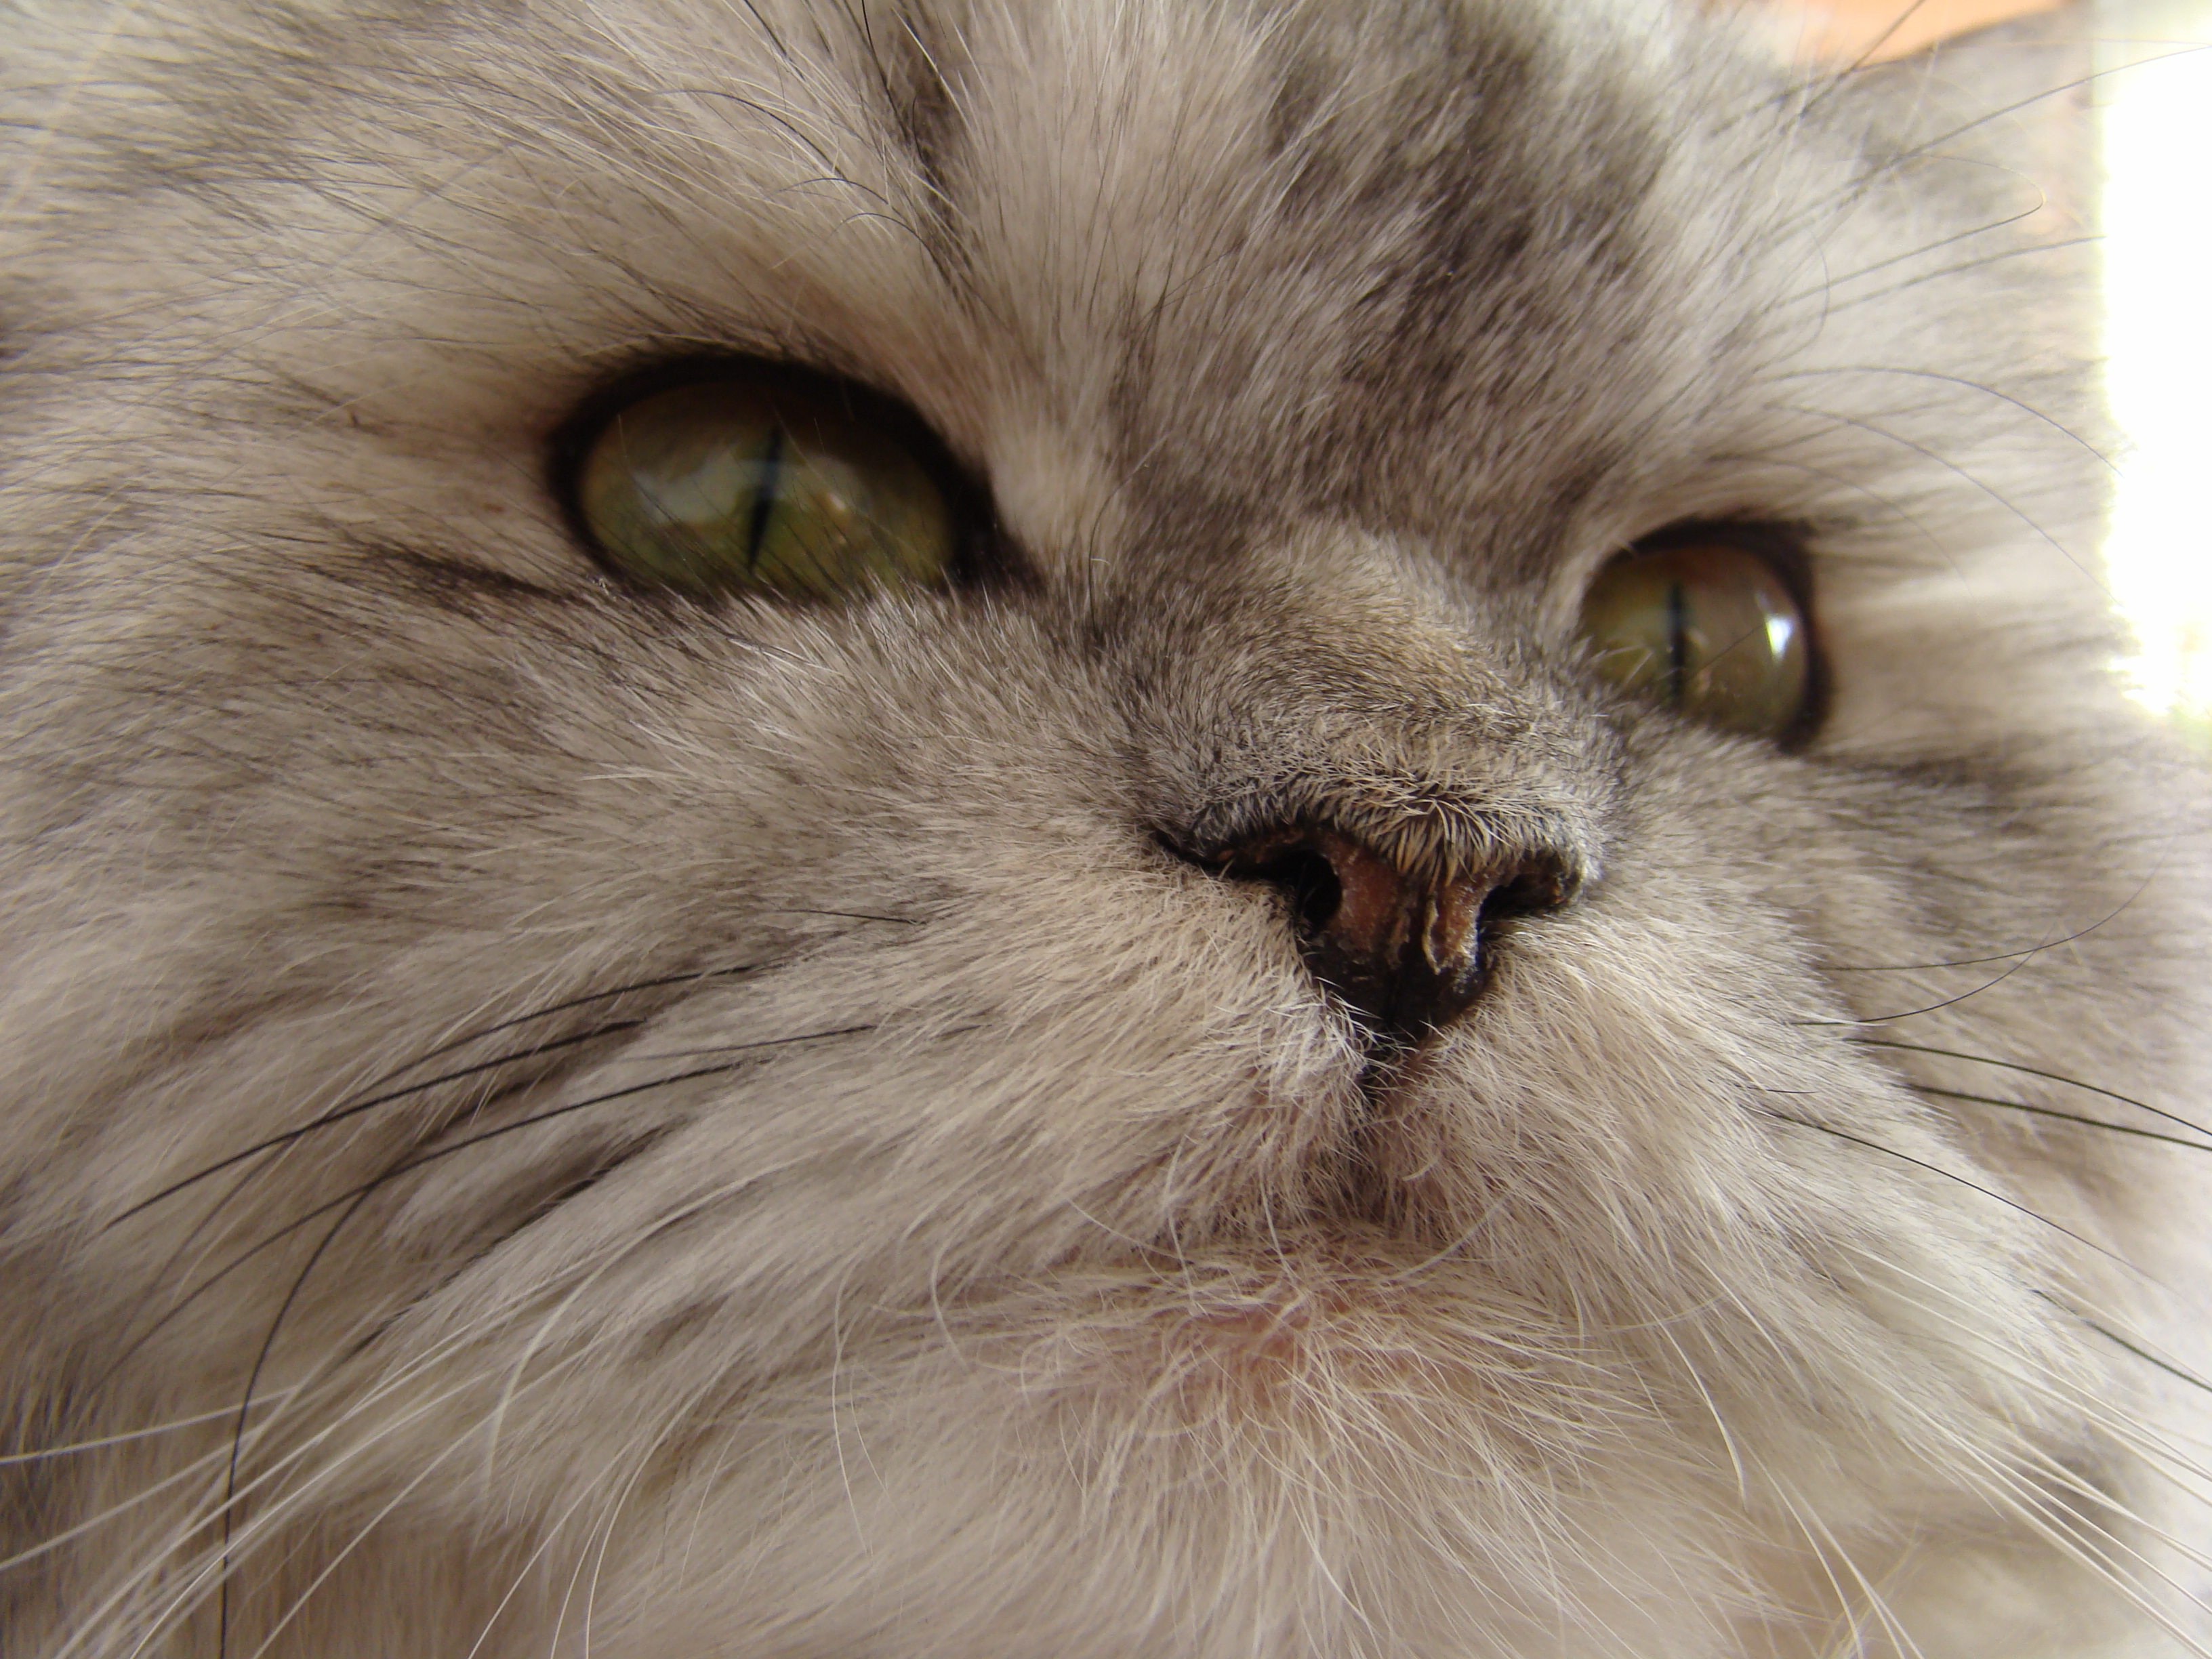
nature, animal, pet, cat, feline, mammal, close up, pets, cats, nose, whiskers, snout, silver, animals, vertebrate, chat, sony, chats, ragdoll, siberian, himalayan, marcello, persian, dsc, h9, dsch9, norwegian forest cat, small to medium sized cats, cat like mammal, carnivoran, domestic short haired cat, domestic long haired cat, british semi longhair, birman